Glenariff Iron Ore and Harbour Company

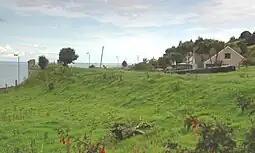
Embankment of former GIOH railway leading to bridge across Garron Road, Waterfoot, looking east

The track was left in place for a number of years. In 1880 William Traill, promoter of the Giant's Causeway, Portrush and Bush Valley Railway & Tramway Company, sought to build a railway across Glenariff to link the GIOH line with on the narrow gauge Ballymena, Cushendall and Red Bay Railway, which connected with Ireland's railway network at . Traill was unsuccessful and the GIOH line remained out of use.